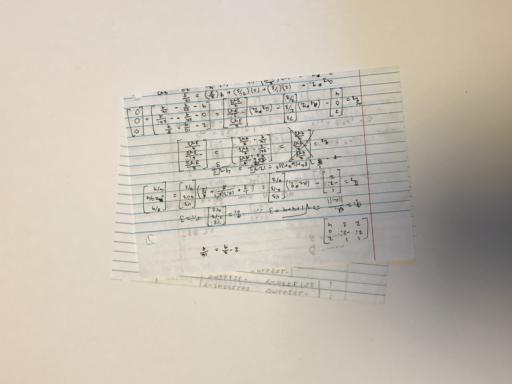
Label: paper